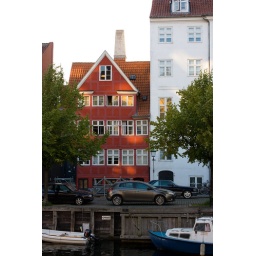
A red house in Christianshavn, Copenhagen, Denmark.